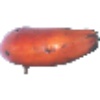
Label: red_banana